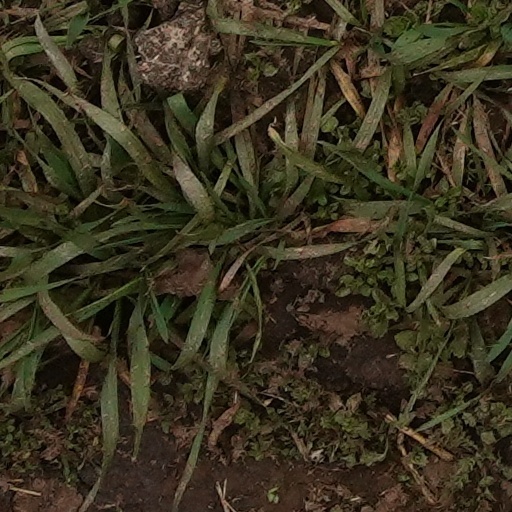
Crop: wheat